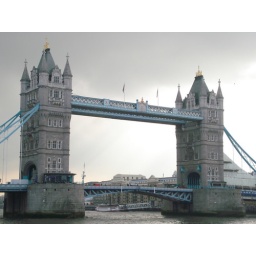
The bridge consists of two towers which are tied together at the upper level by means of two horizontal walkways